Sunset Peak (Hong Kong)

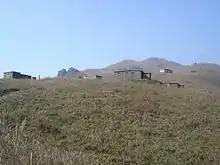
Sunset Peak Huts

Sunset Peak is only accessible by foot. It is located on of the long Lantau Trail. is long and goes from Nam Shan Campsite west of Mui Wo on South Lantau Road (elevation about ), to Pak Kung Au, another campsite on the Tung Chung Road (elevation about ). Both campsites are served by a number of bus routes going to Mui Wo, Tung Chung, and other destinations on Lantau island.